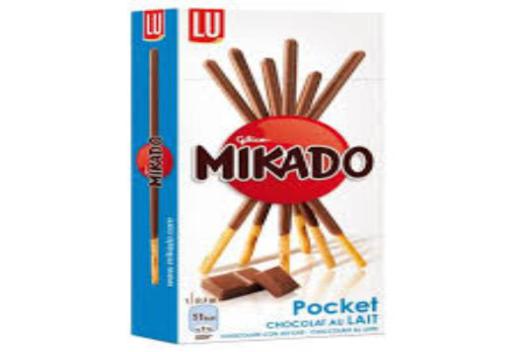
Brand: mikado
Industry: Food